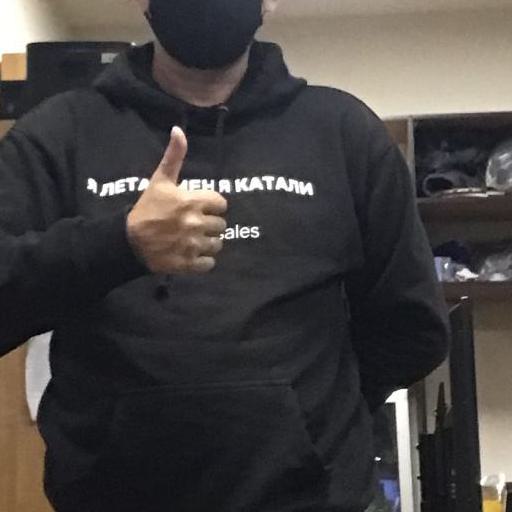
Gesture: like